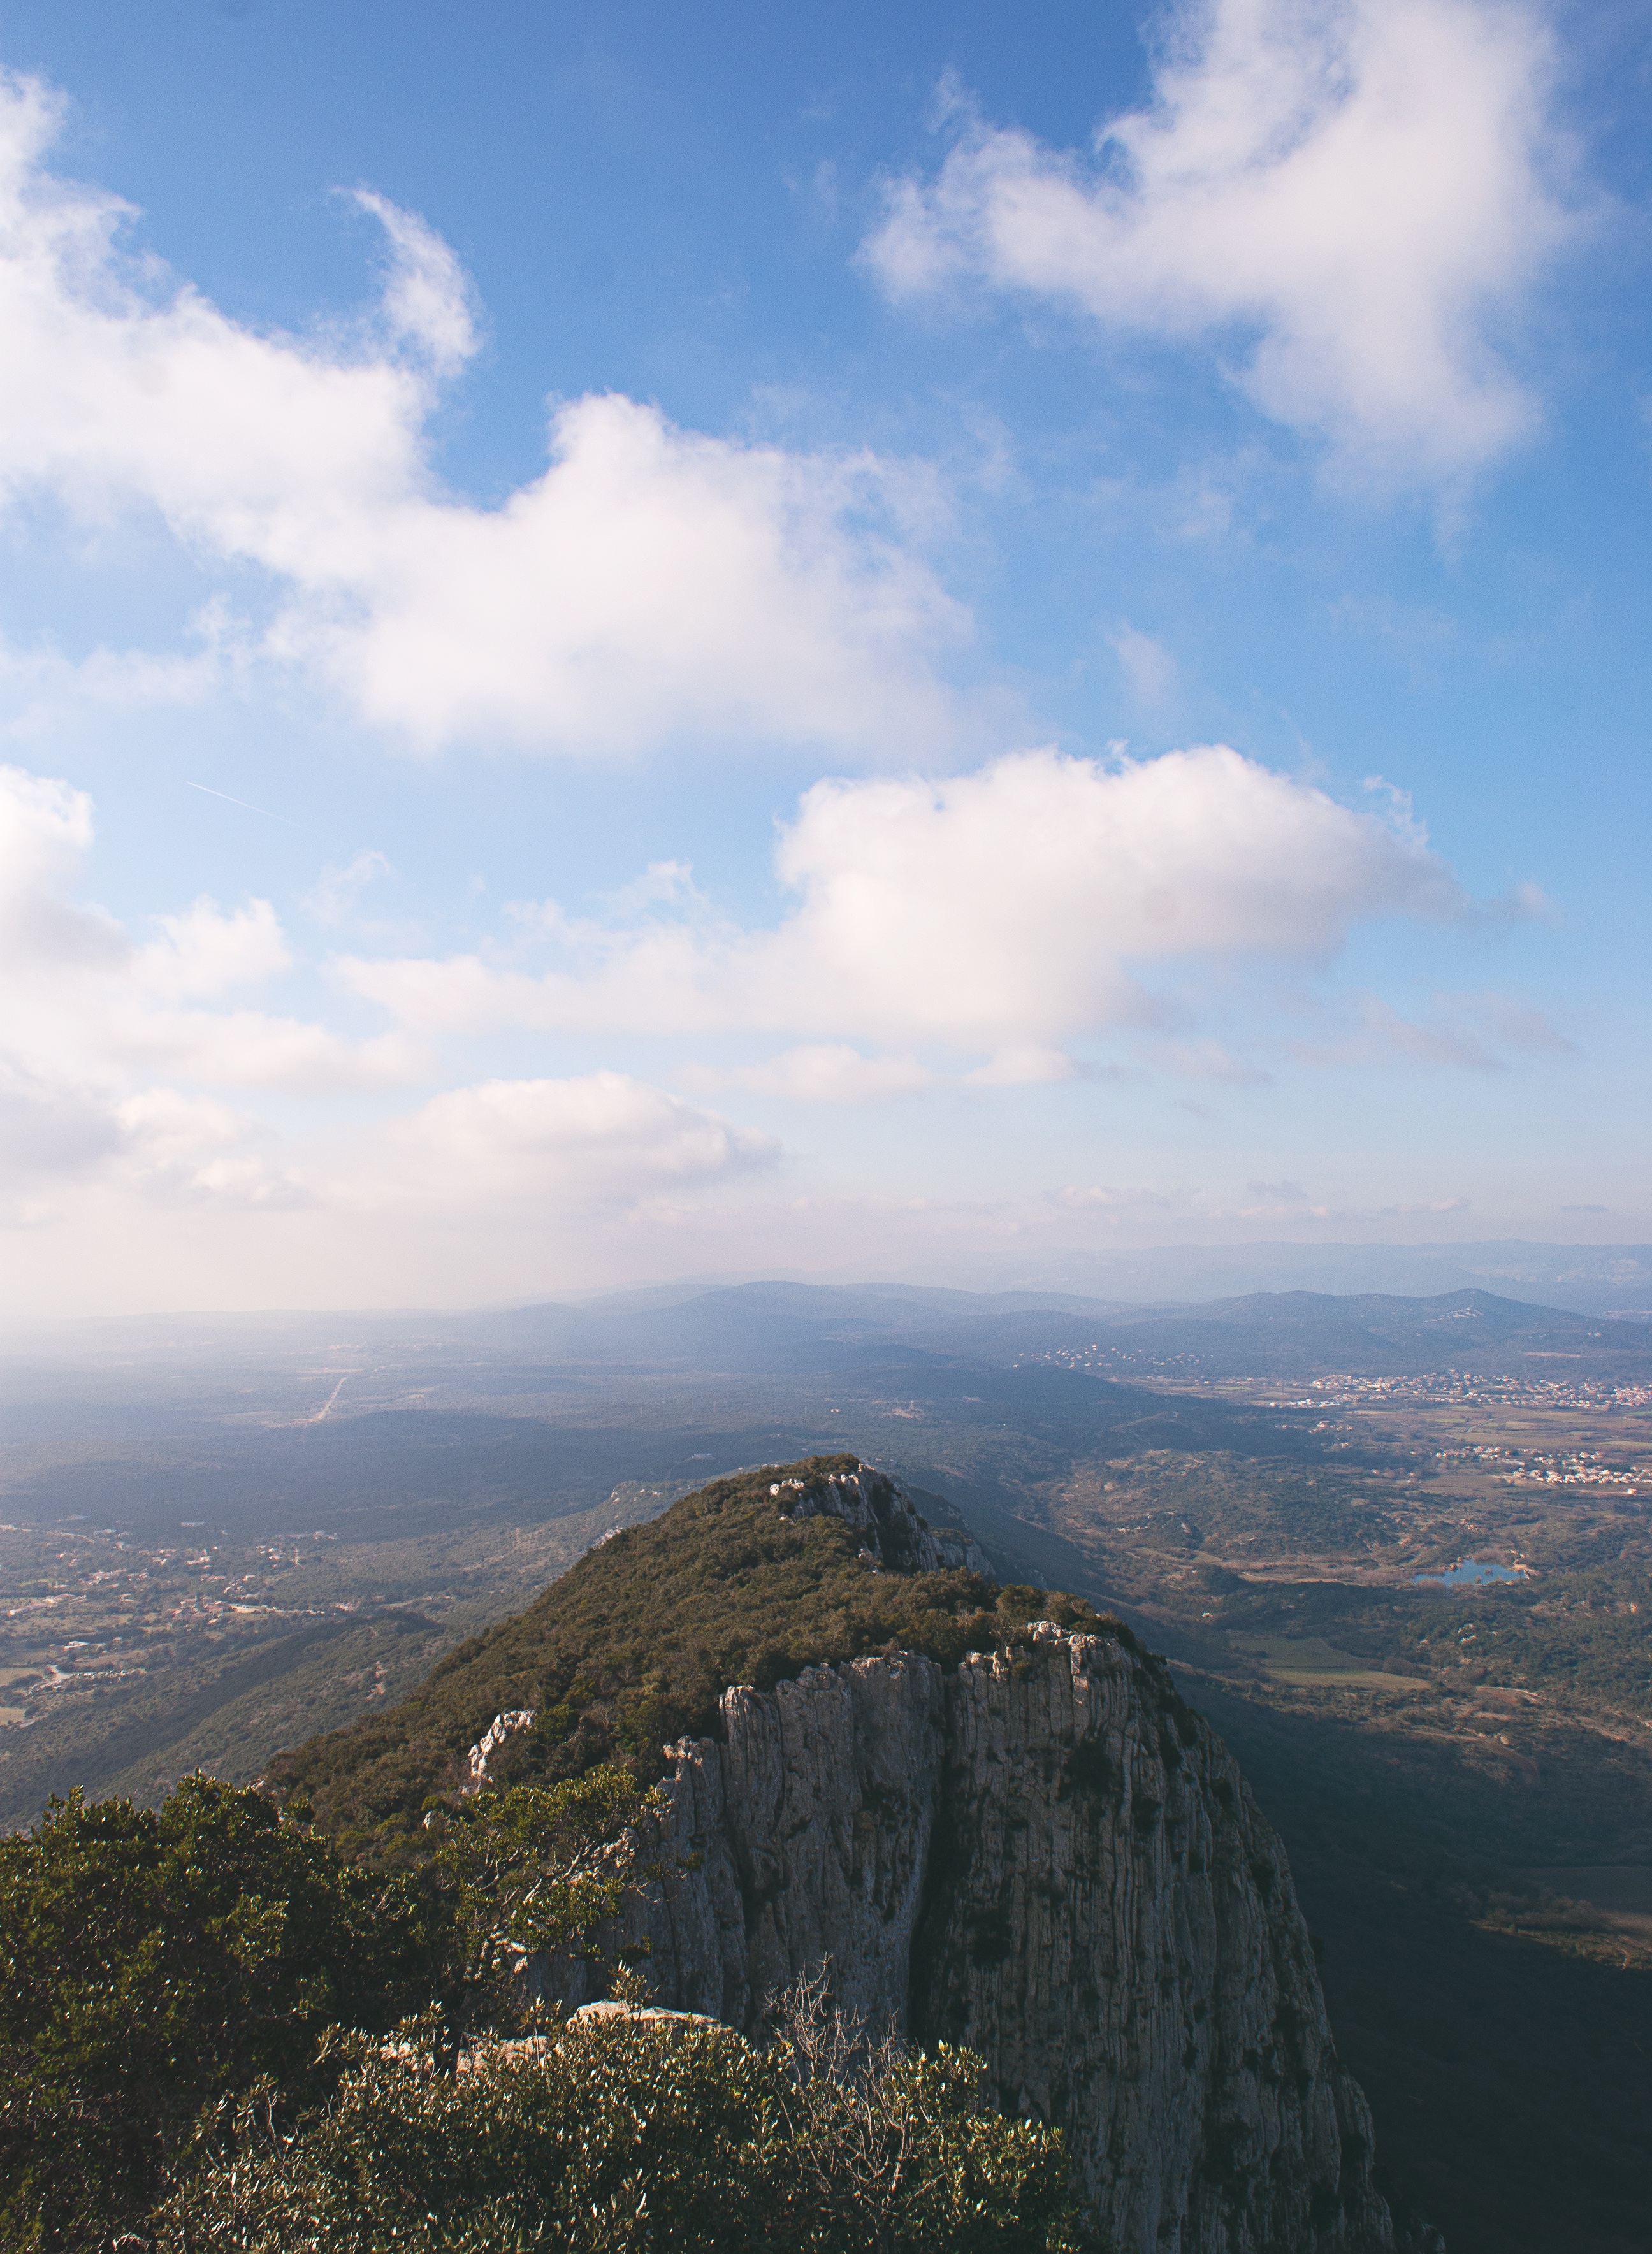
landscape, nature, rock, horizon, mountain, cloud, sky, hill, adventure, mountain range, ridge, summit, plateau, landform, geographical feature, atmospheric phenomenon, mountainous landforms